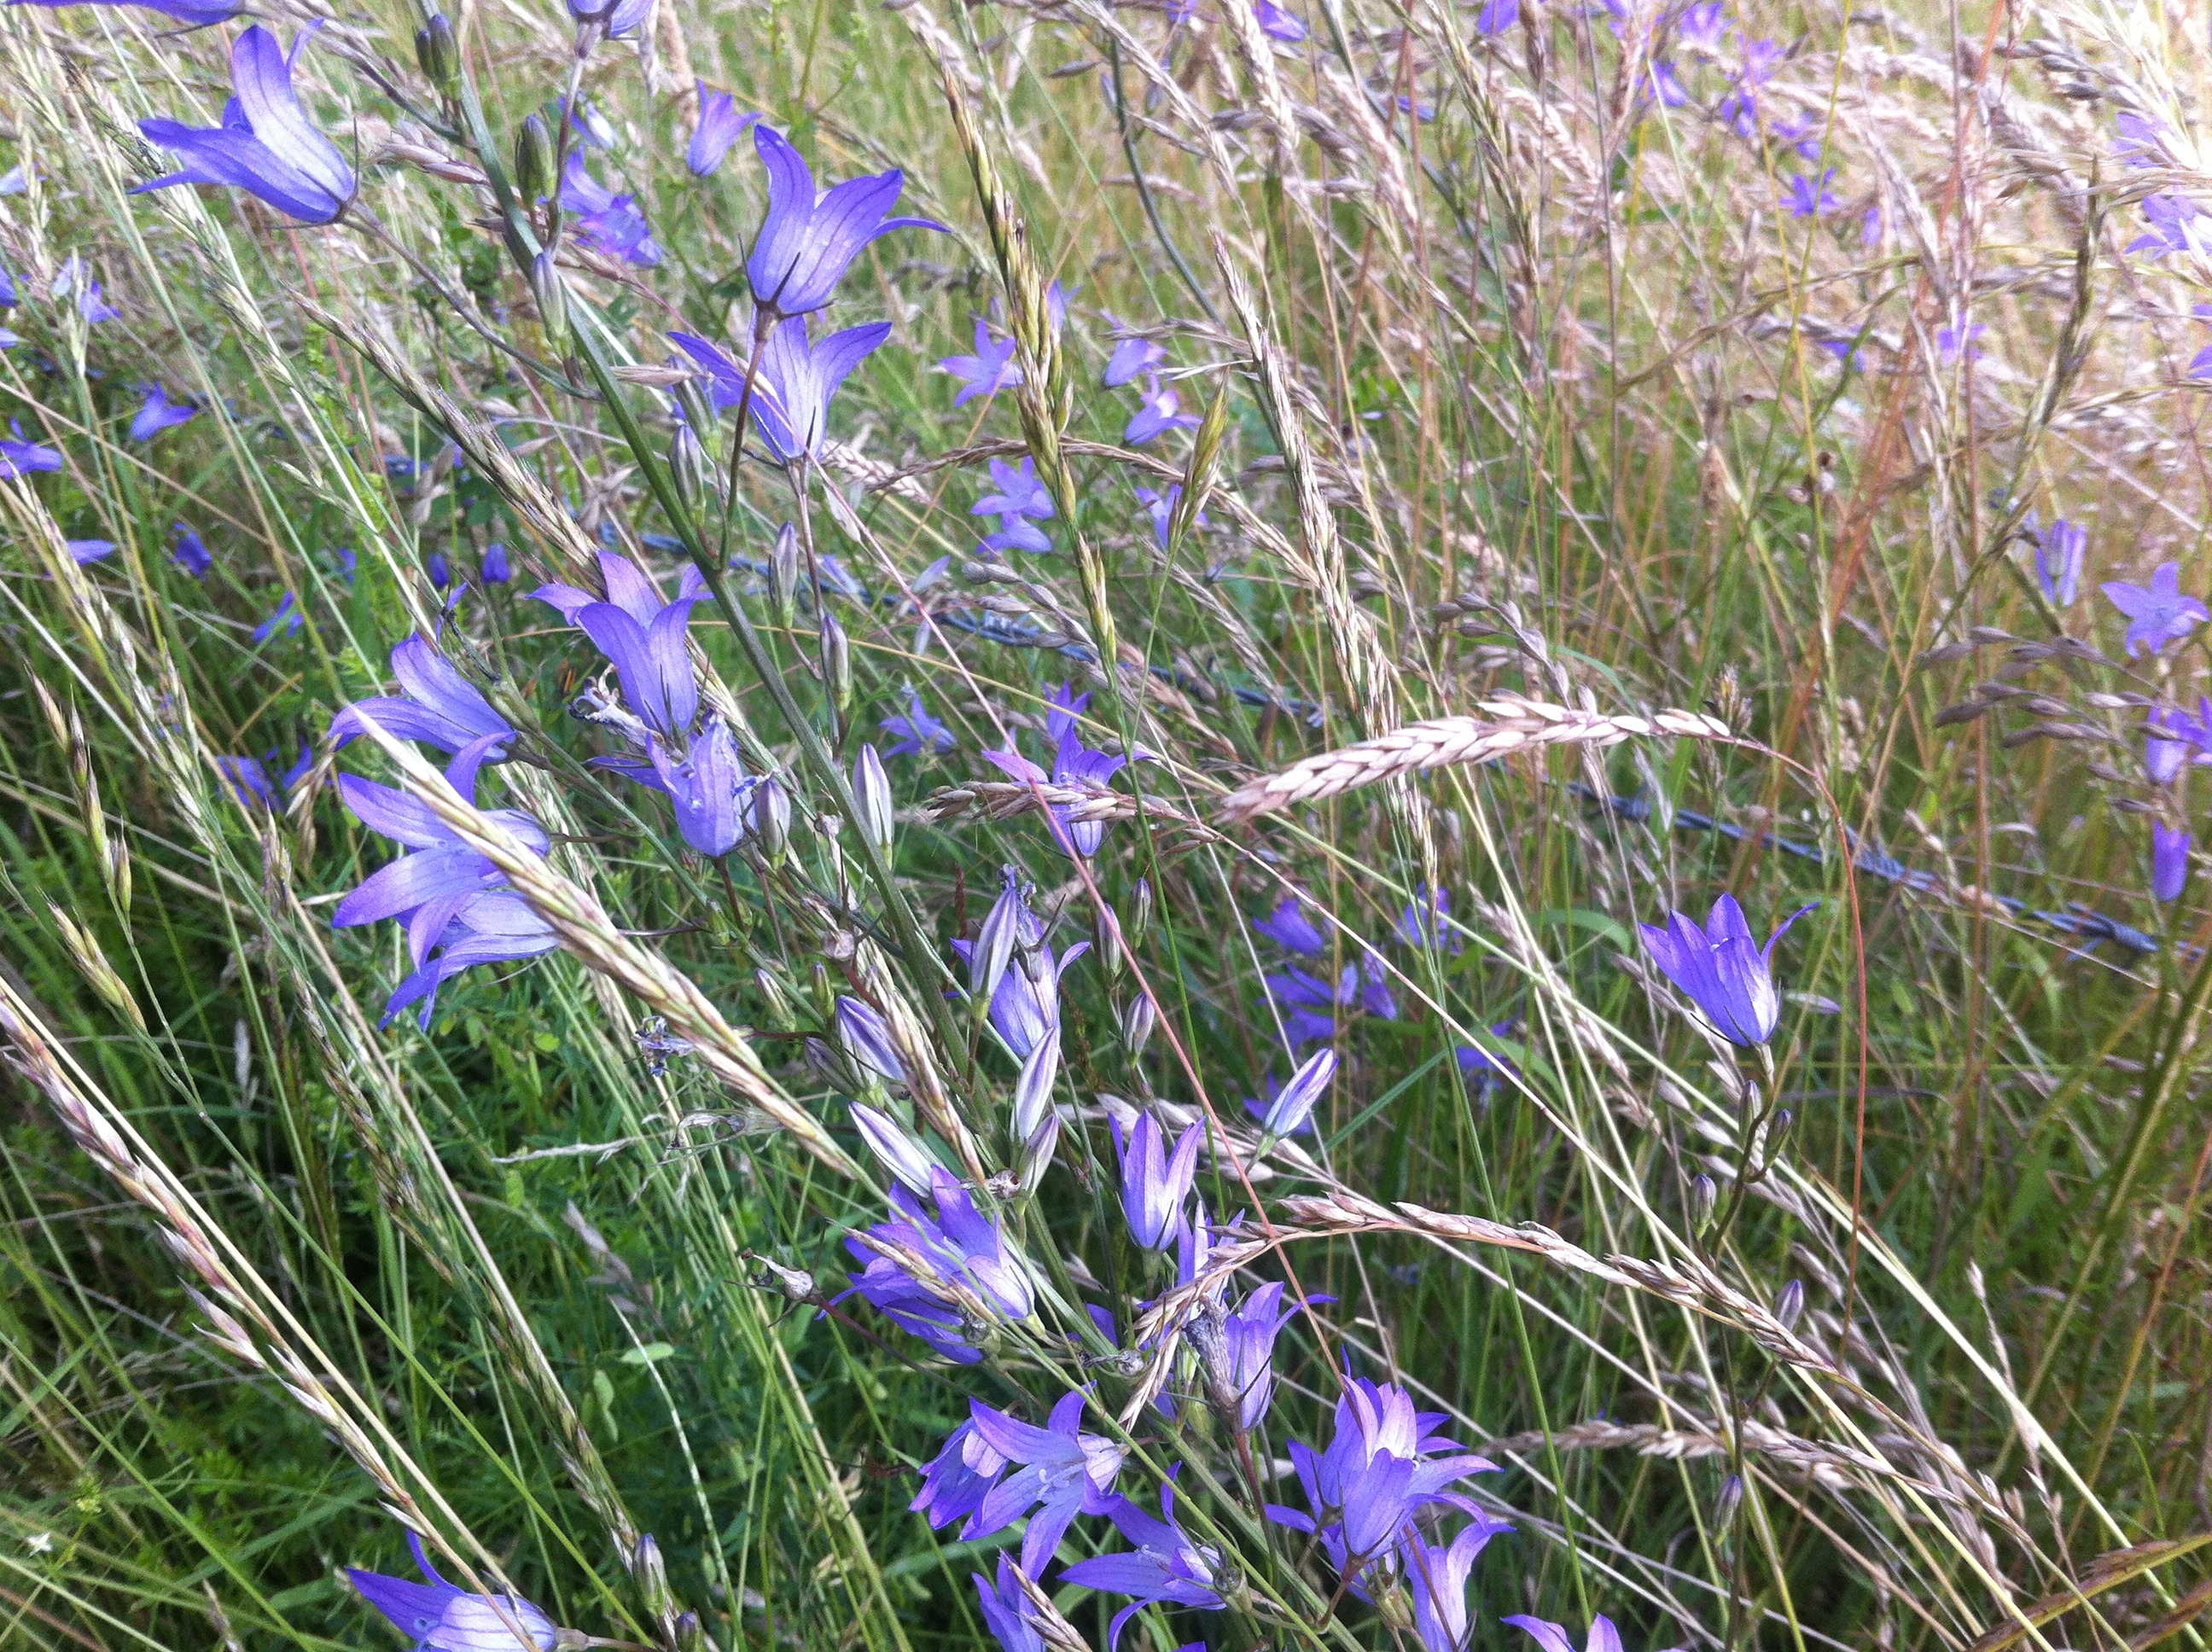
nature, grass, plant, meadow, prairie, flower, purple, herb, flora, lavender, wildflower, flowers, grasses, flowering plant, bellflower family, grass family, land plant, english lavender